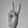
ASL letter: V